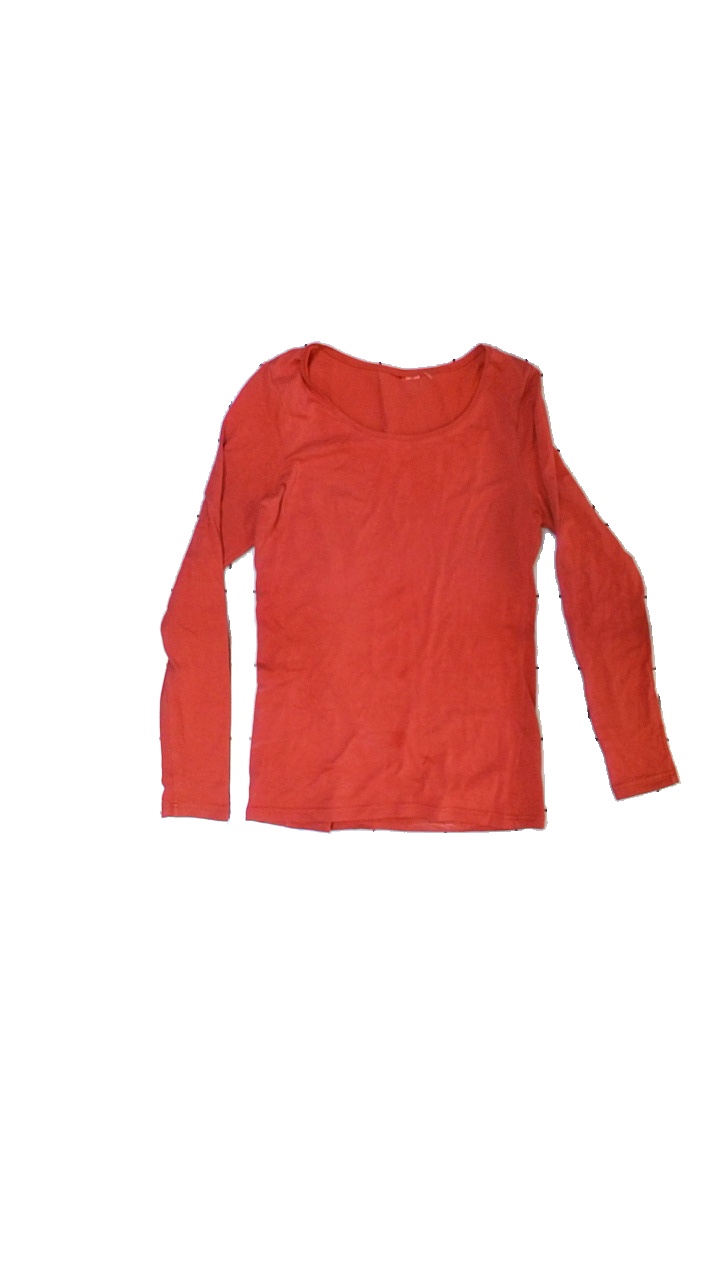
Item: Top (Ladies)
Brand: Missing
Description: Red top
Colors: Red
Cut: Regular, Tight, C-collar
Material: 90% cotton, 10% ?
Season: All
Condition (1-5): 1
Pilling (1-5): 1
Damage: Oil stain
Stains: Major
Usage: Export
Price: <50